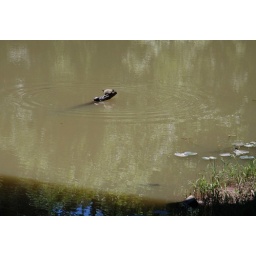
The pond by the bridge is full of turtles that slide away at the first ground vibration or sound ...